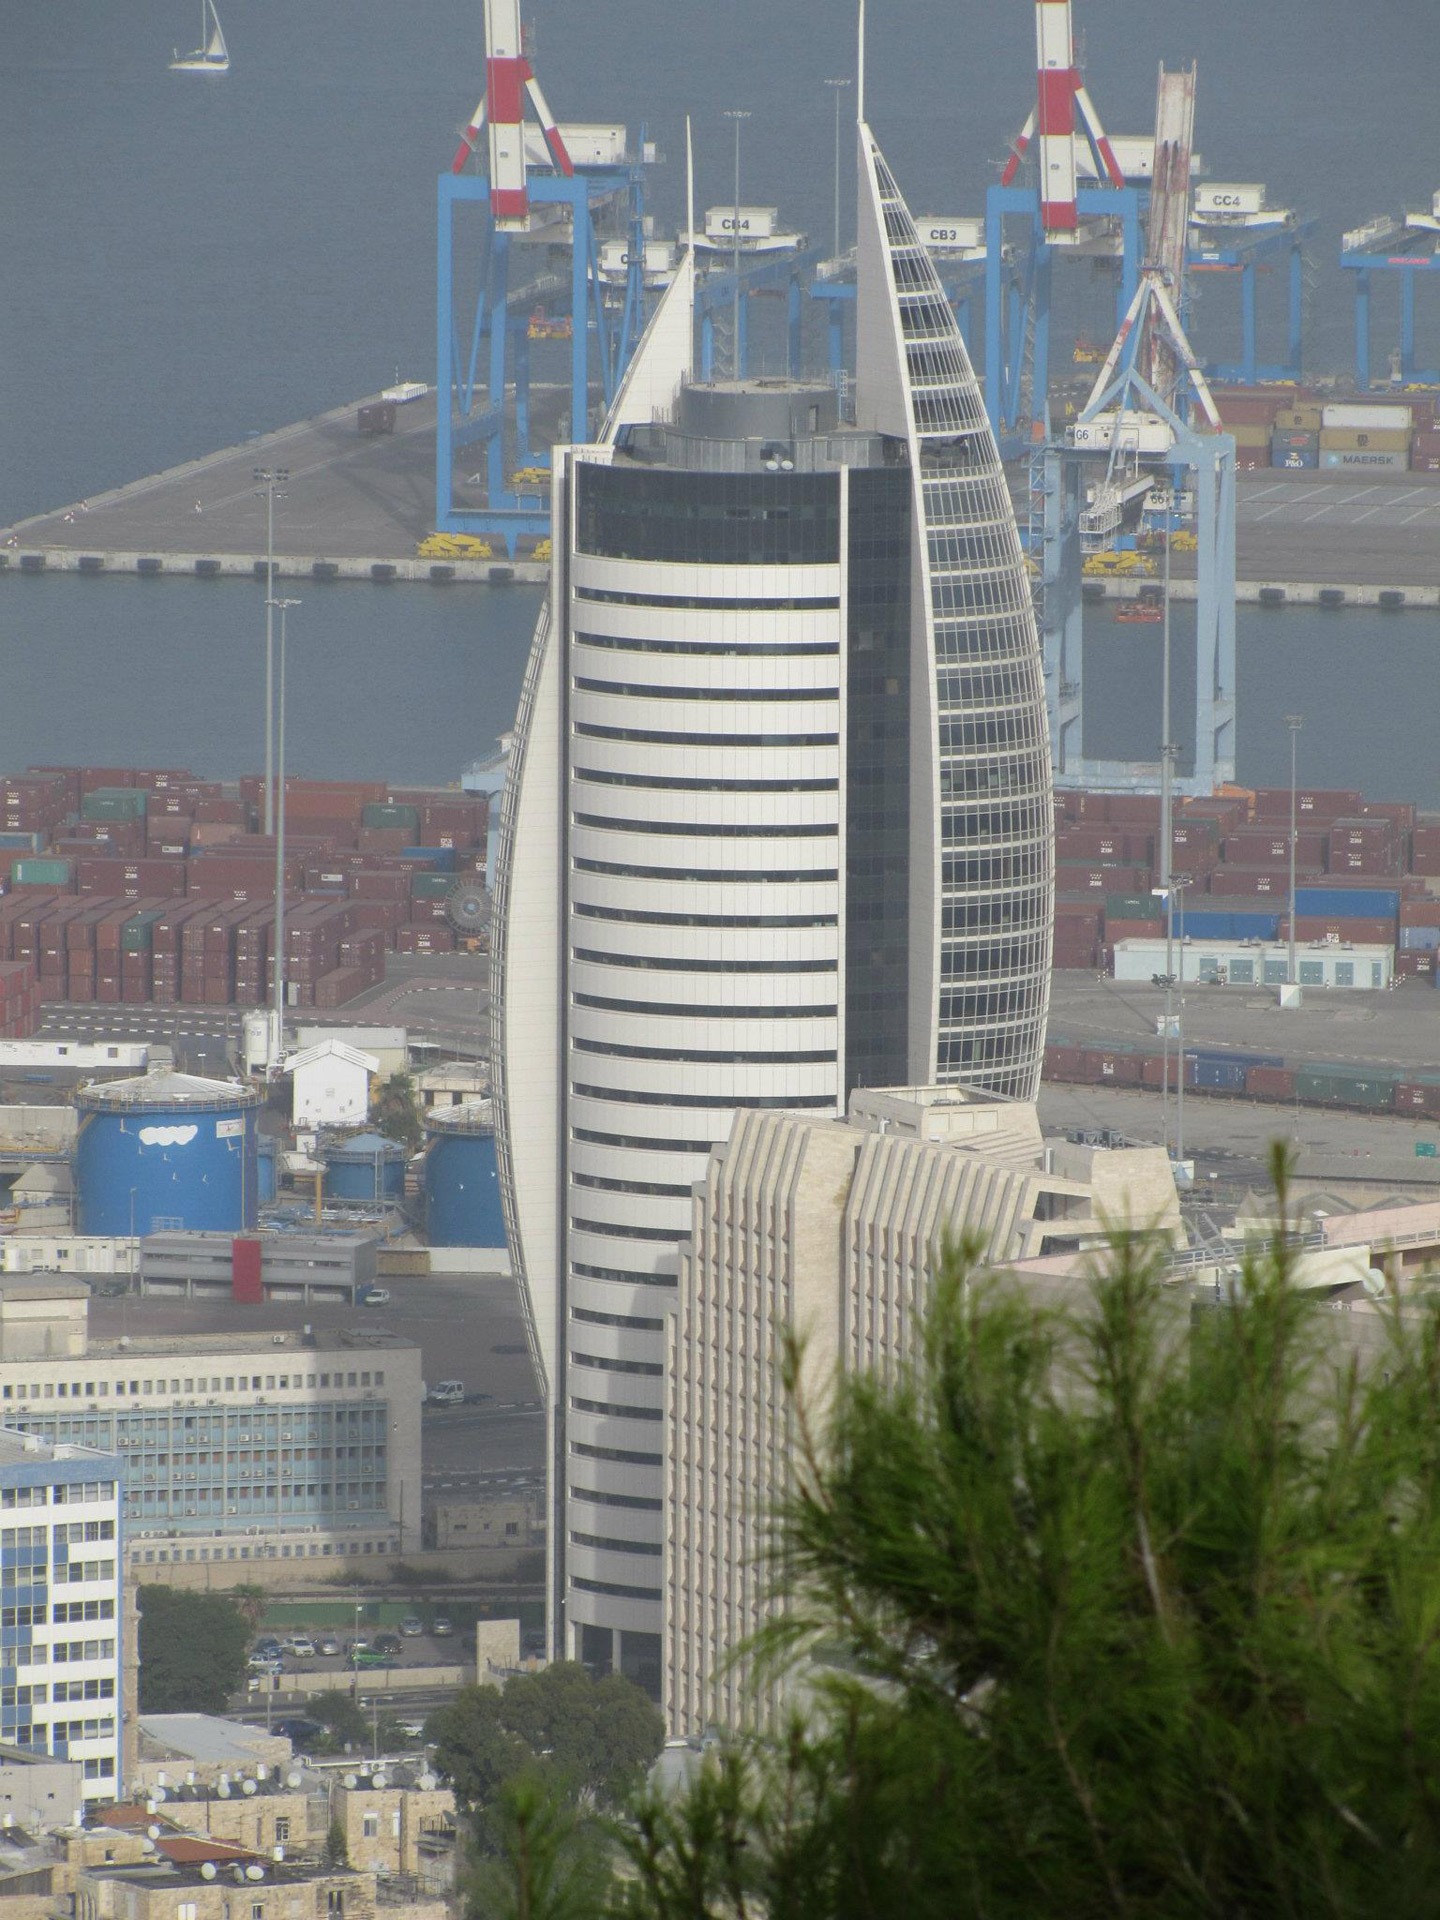
dock, structure, city, skyscraper, urban, cityscape, downtown, construction, vehicle, tower, mast, landmark, marina, modern, tower block, infrastructure, development, israel, haifa, high rise building